Alice in Wonderland (1951 film)

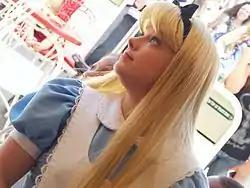
Alice at Disneyland, 2012.

Costumed versions of Alice, The Mad Hatter, The White Rabbit, The Queen of Hearts, Tweedledum, and Tweedledee make regular appearances at the Disney theme parks and resorts, and other characters from the film (including the Walrus and the March Hare) have featured in the theme parks, although quite rarely. Disneyland features a ride-through visit to Wonderland on board a Caterpillar-shaped ride vehicle; this adventure is unique to Disneyland and has not been reproduced at Disney's other parks. More famously, five of the six Disneyland-style theme parks feature Mad Tea Party, a teacups ride based on Disney's adaptation of "Alice in Wonderland". The Disneyland and Tokyo Disneyland versions of It's a Small World also featured Alice and White Rabbit in the England scene since 2009 (in Disneyland) and 2018 (in Tokyo Disneyland)"".